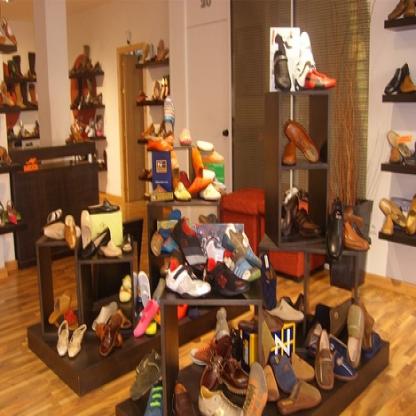
Scene: Indoor